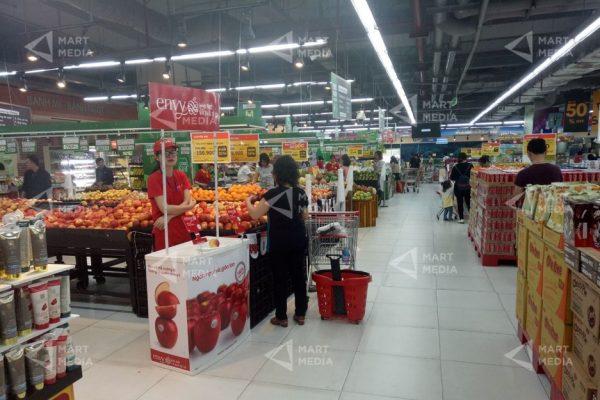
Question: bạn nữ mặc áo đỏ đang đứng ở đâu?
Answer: ở sạp hàng dùng thử sát bên quầy bán trái cây